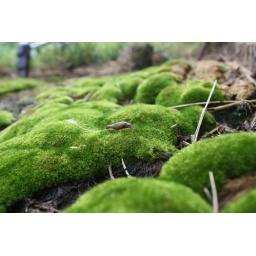
A slug crosses over a lush green moss leaving behind a clear slime